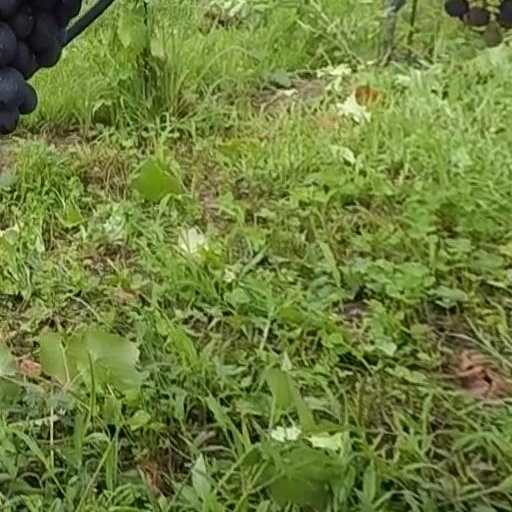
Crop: grape